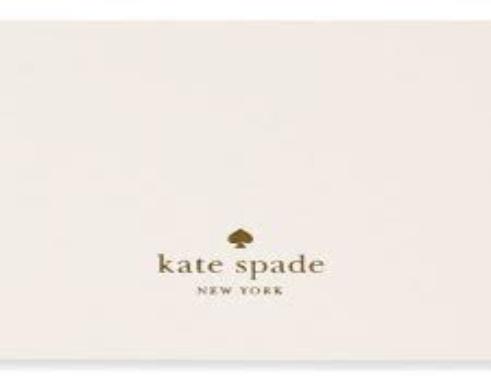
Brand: KATE SPADE-1
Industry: Clothes